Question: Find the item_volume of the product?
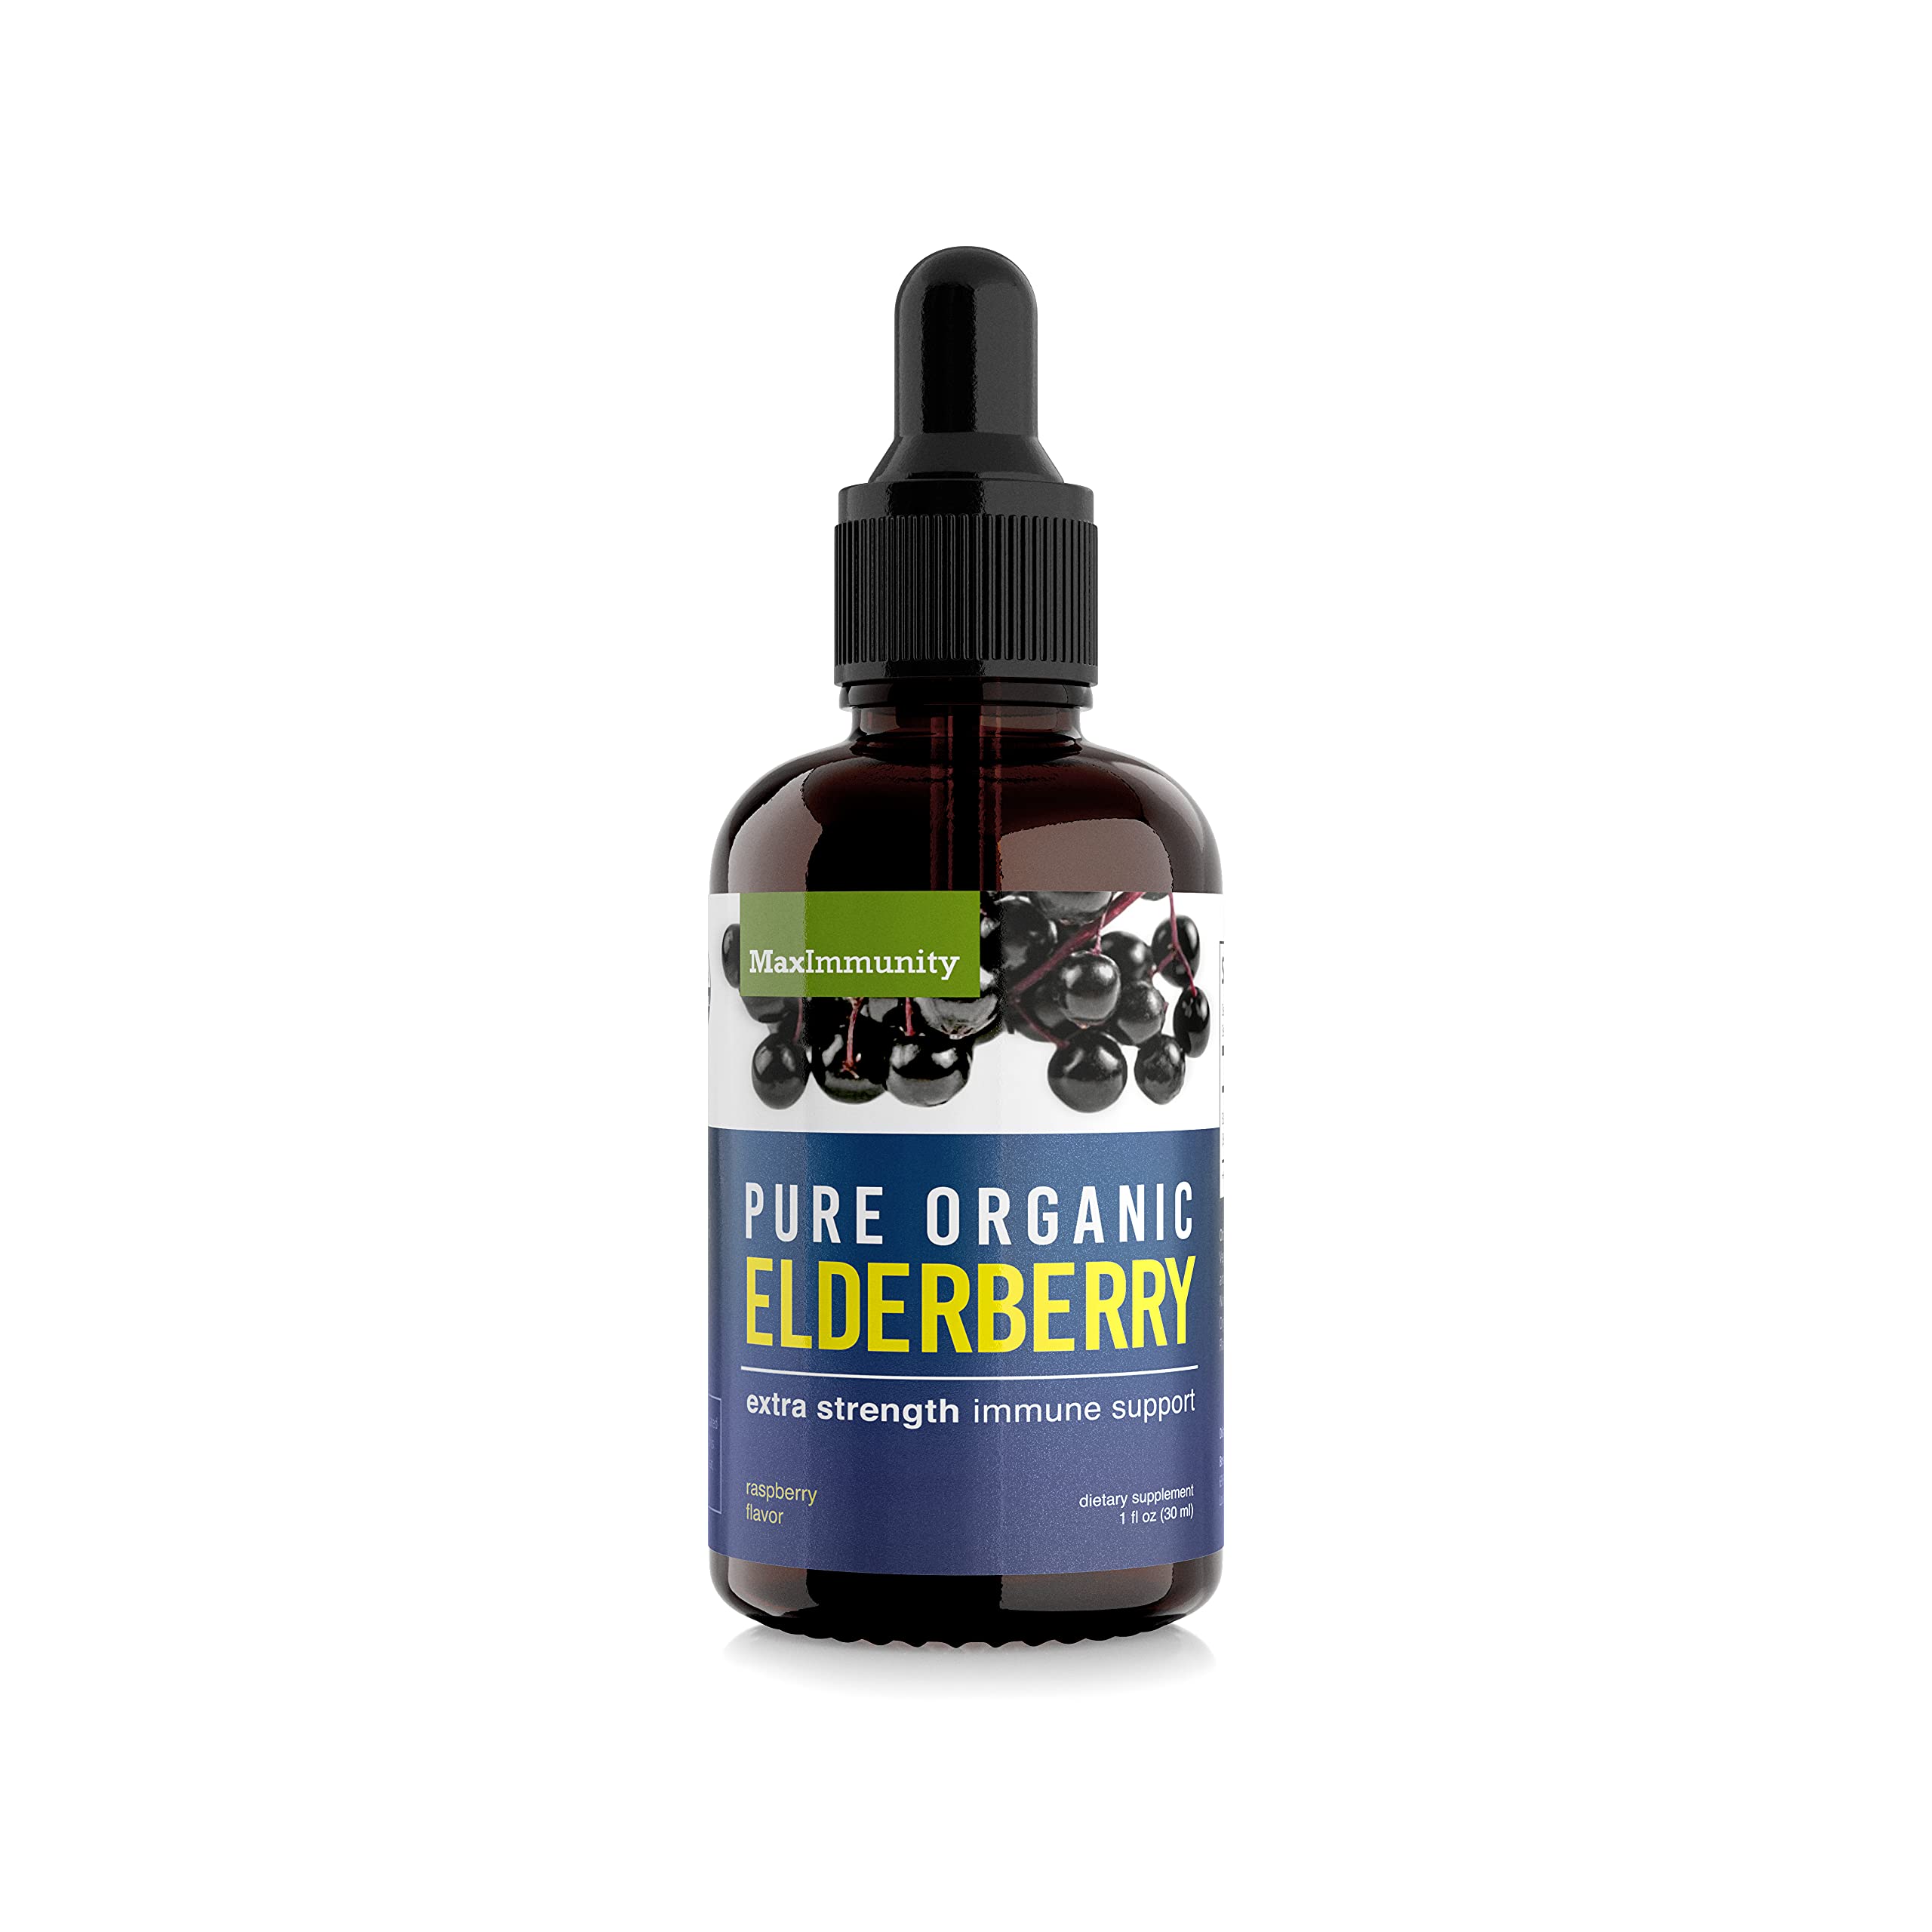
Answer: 1.0 fluid ounce